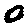
Label: 0